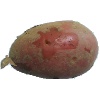
Label: Potato Red 1